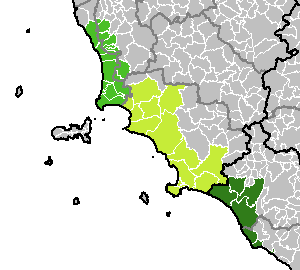
La Maremme est un territoire assez vaste, aux limites mal définies, situé en Toscane, au bord de la mer Tyrrhénienne et s'étendant jusqu'au nord du Latium. Son nom a pour origine l'adjectif latin maritima et la principale caractéristique de la région fut longtemps son caractère marécageux et donc insalubre.